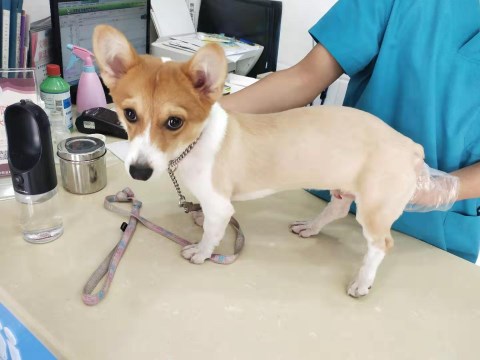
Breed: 2909-n000116-Cardigan